Adpar

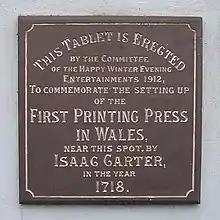

At one time Adpar was relatively more important than it is now. It was an ancient borough, returned its own member of parliament, and had a Portreeve and two bailiffs. It had a market and several seasonal animal fairs. Several industrial enterprises used the fast-flowing waters of the River Teifi for power, including a woollen mill that produced flannel, blankets and knitting yarn. There was also a fishing weir above the bridge to catch migratory salmon.